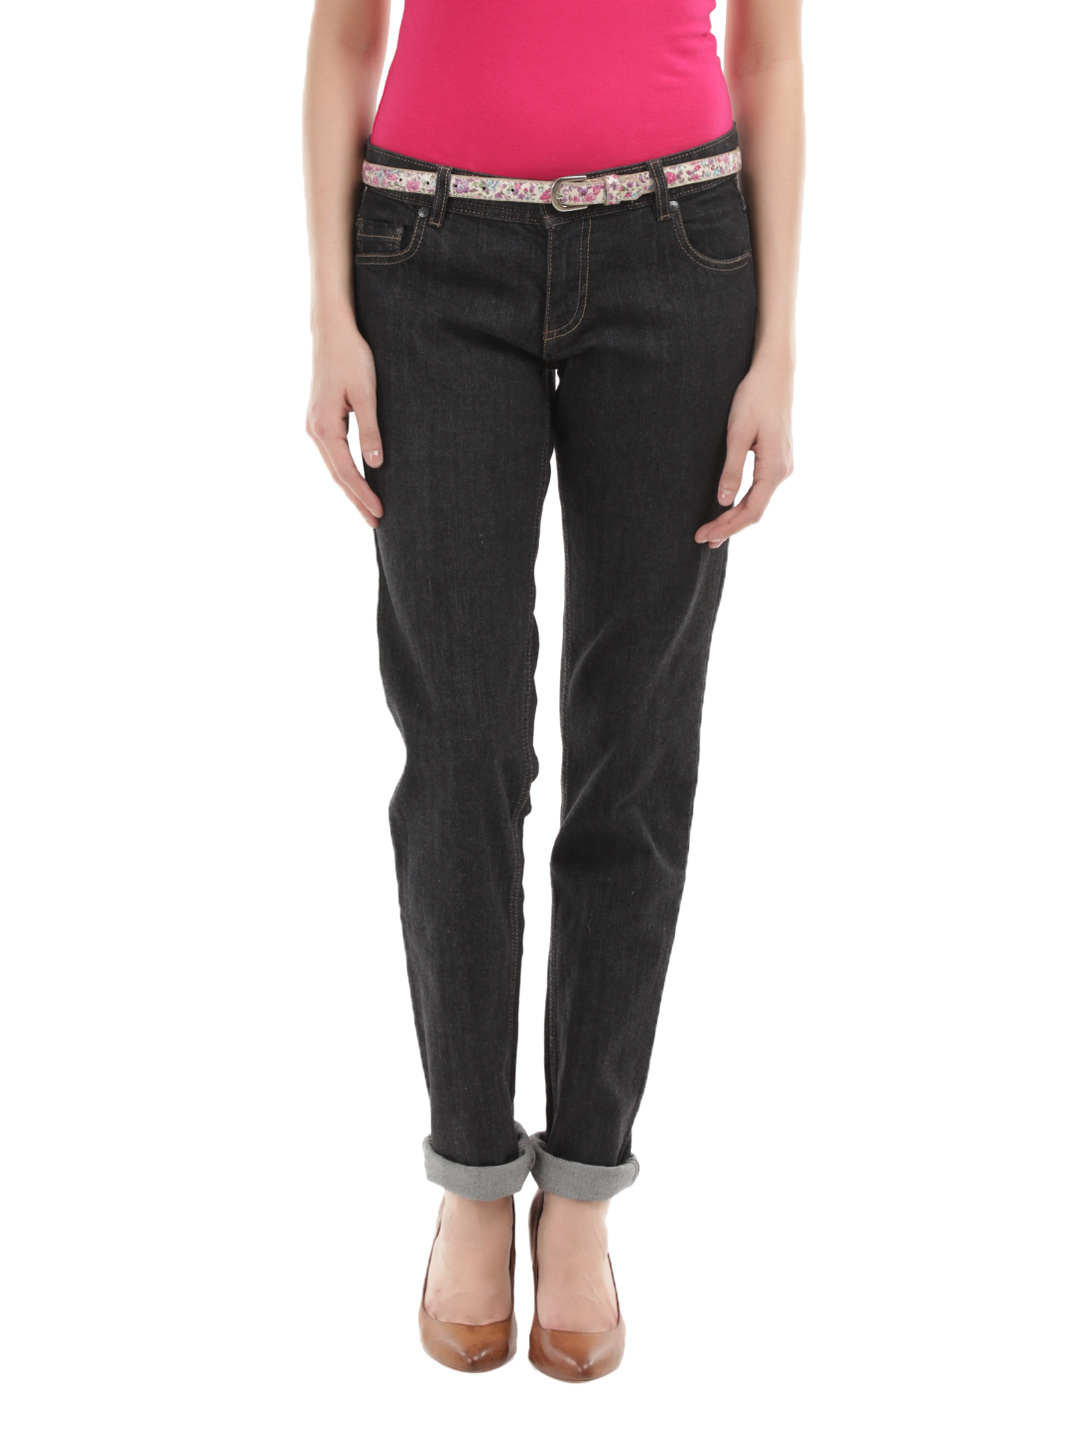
United Colors of Benetton Women Black Jeans
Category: Apparel / Bottomwear / Jeans
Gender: Women
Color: Black
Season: Summer 2012
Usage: Casual